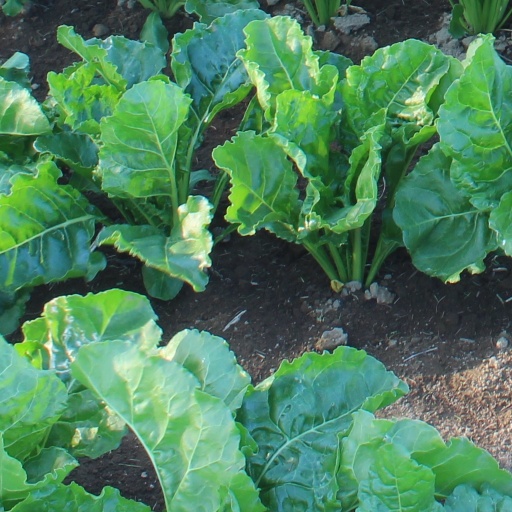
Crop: sugar beet